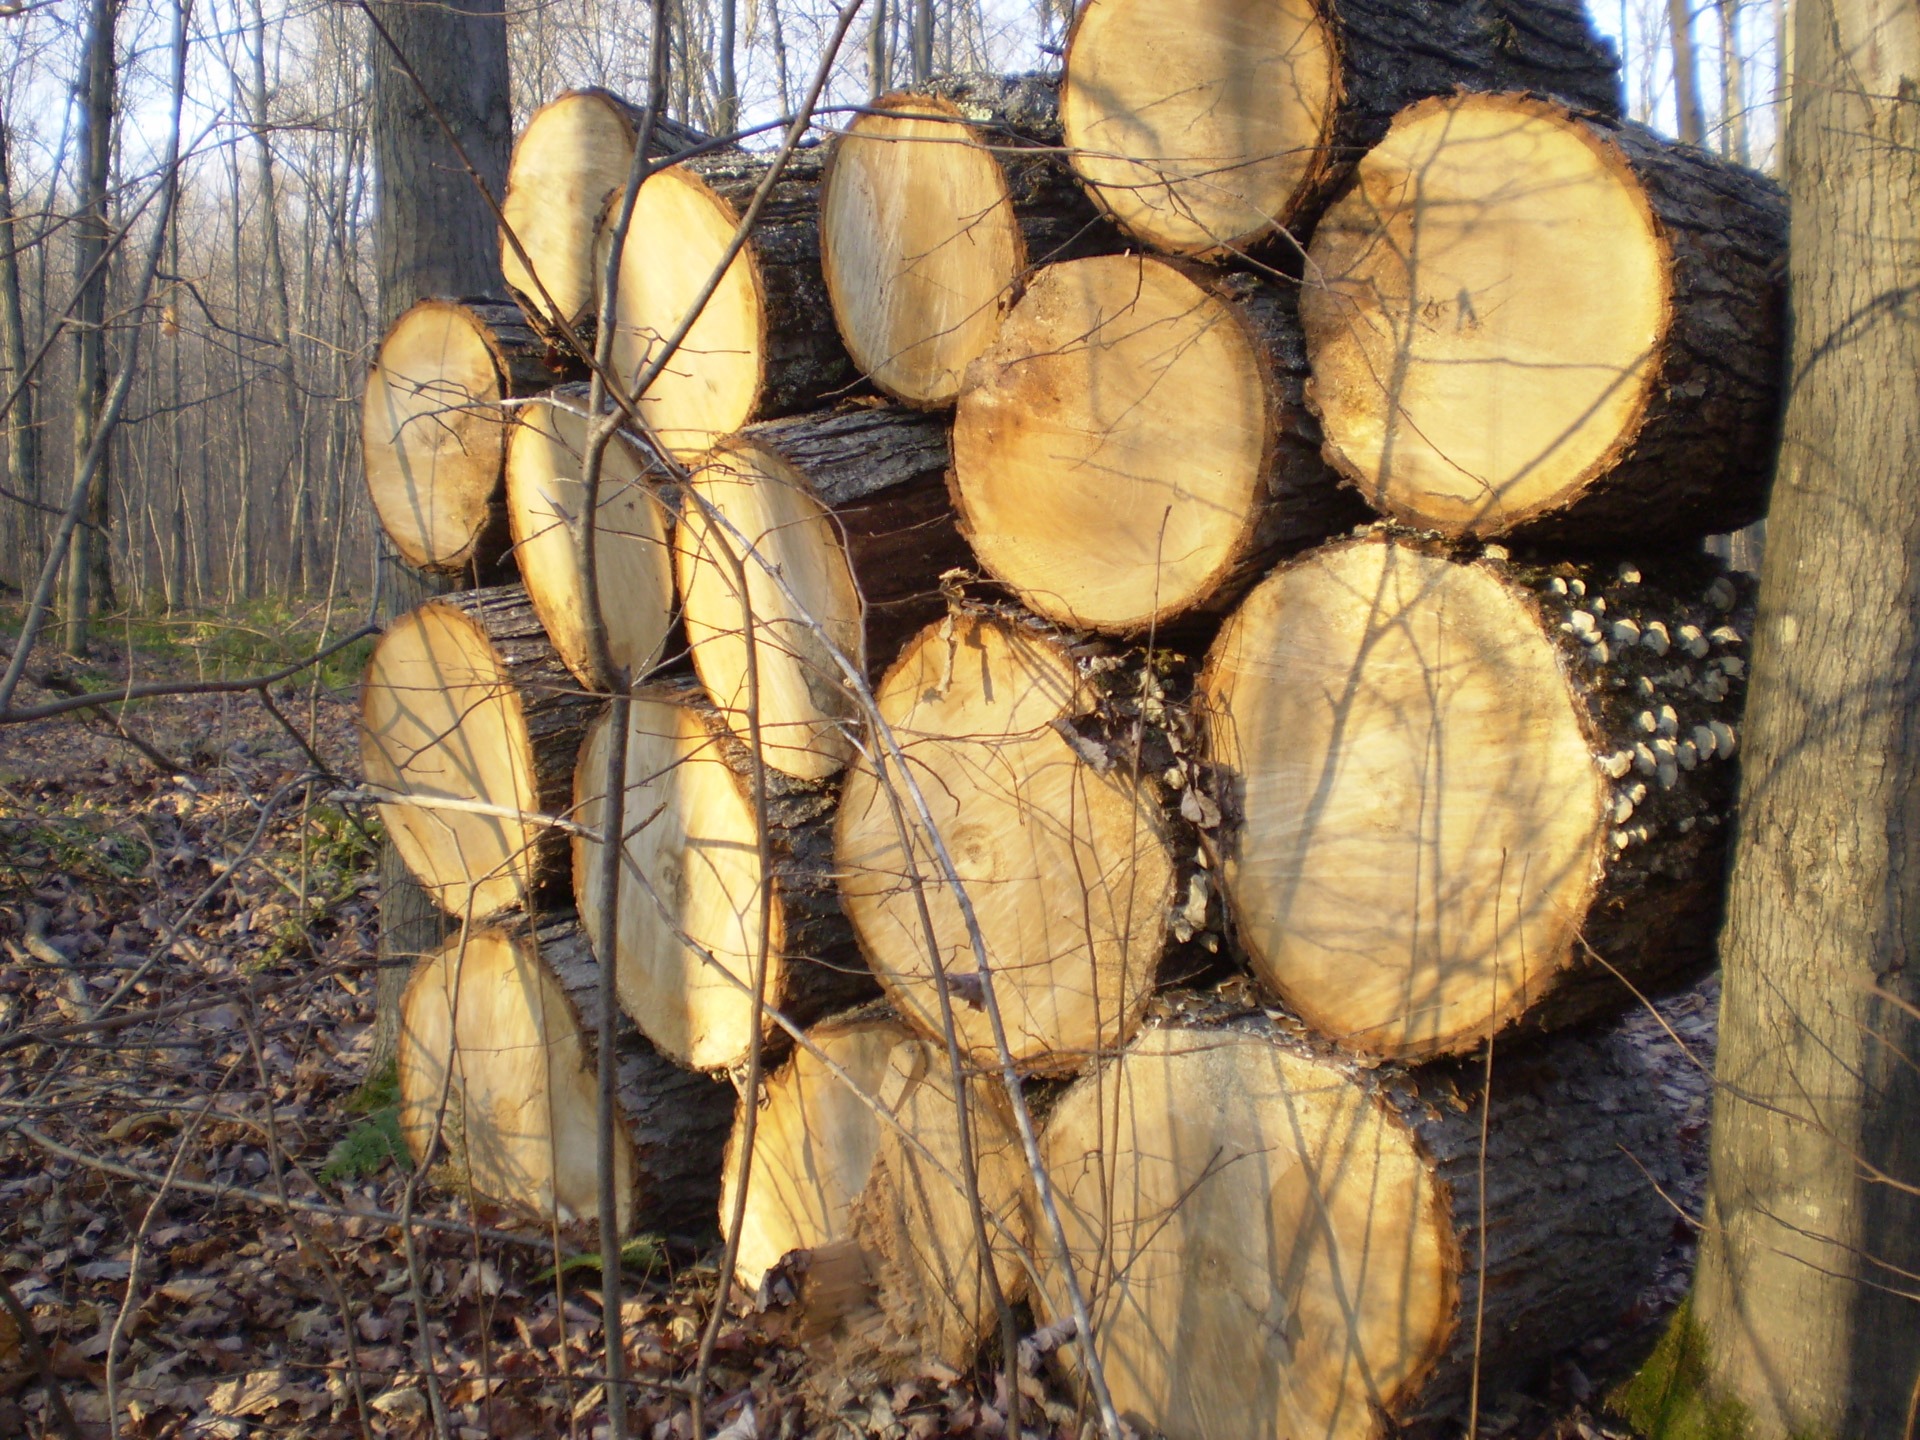
tree, plant, wood, leaf, trunk, pile, log, food, produce, autumn, firewood, stack, lumber, season, cut, coconut, stacked, forestry, logging, timber, fuel, flowering plant, woodpile, sawn, man made object, woody plant, land plant